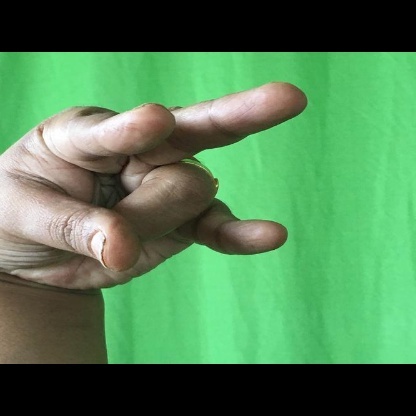
Mudra: Kangulam